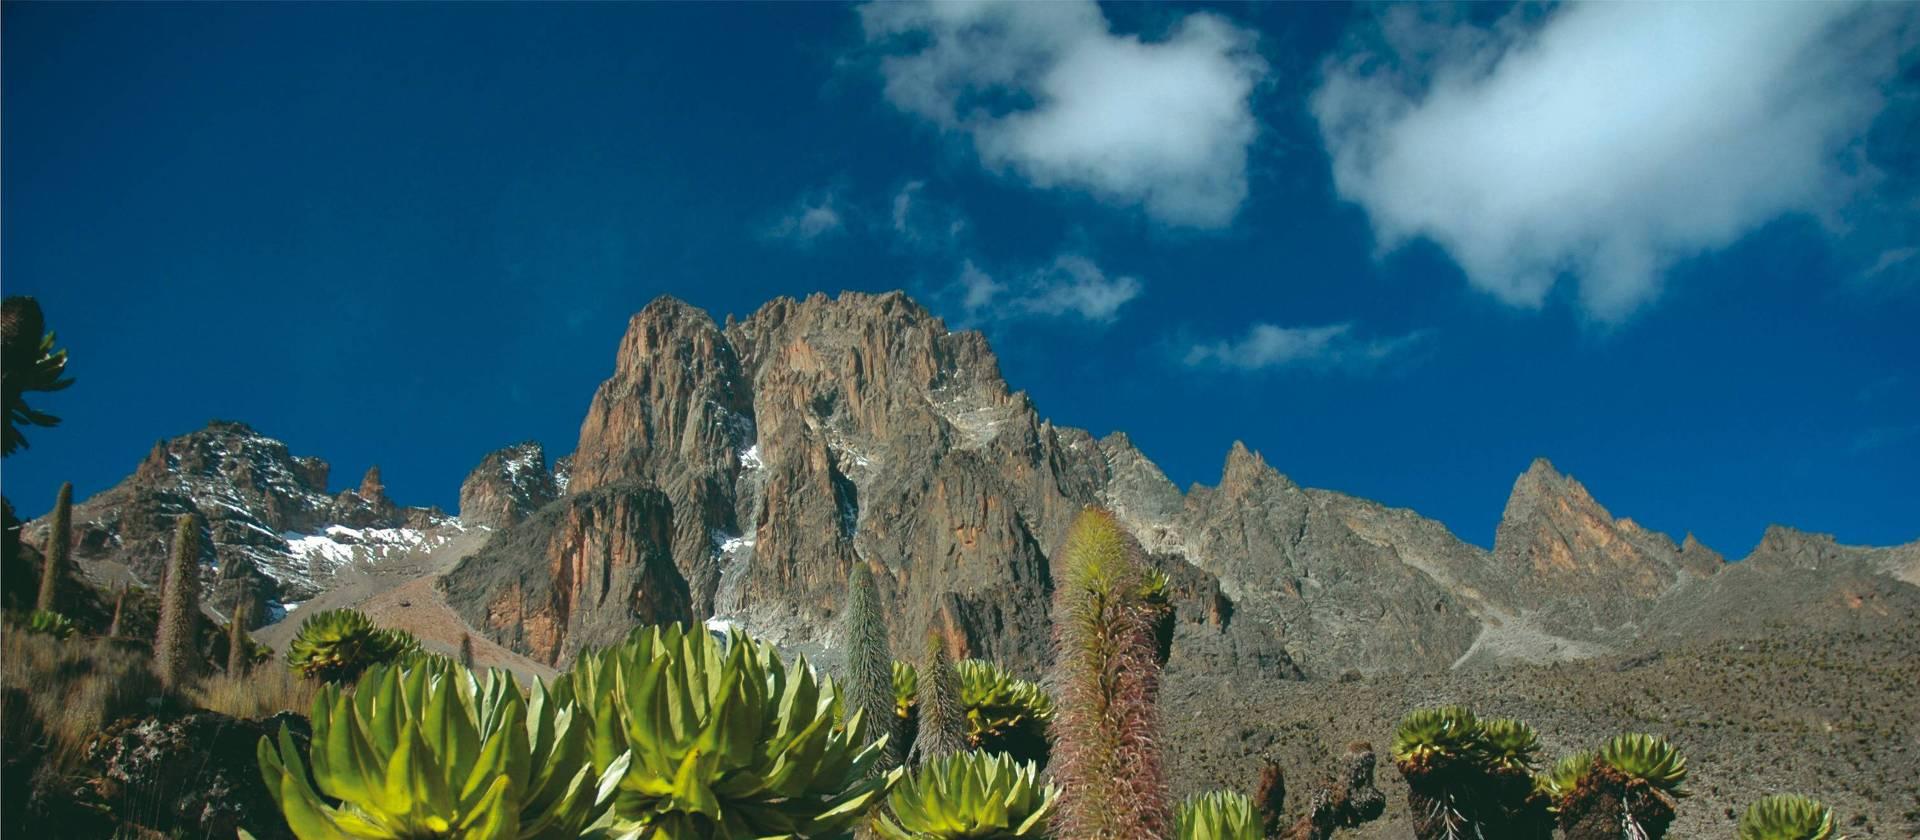
Mandhari nzuri na ya kuvutia iliyo na vilima virefu vya miamba iliyo simama, pembezoni kukiwa na vichaka vya rangi ya kijani na anga likiwa na rangi ya bluu.